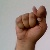
The image shows a hand gesture representing the letter 'T' in Indian Sign Language.